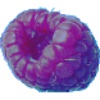
Label: Raspberry 1